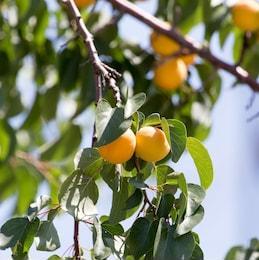
Label: others